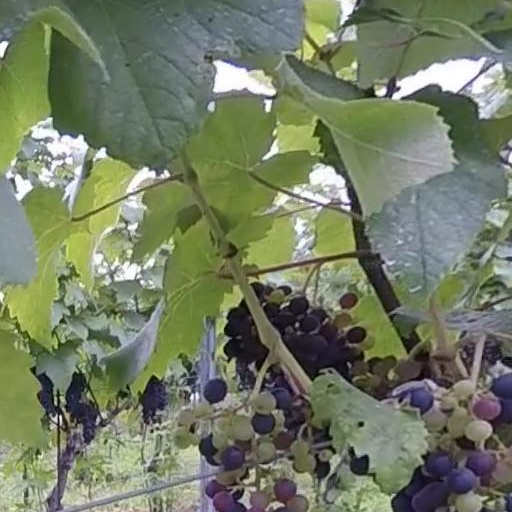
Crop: grape